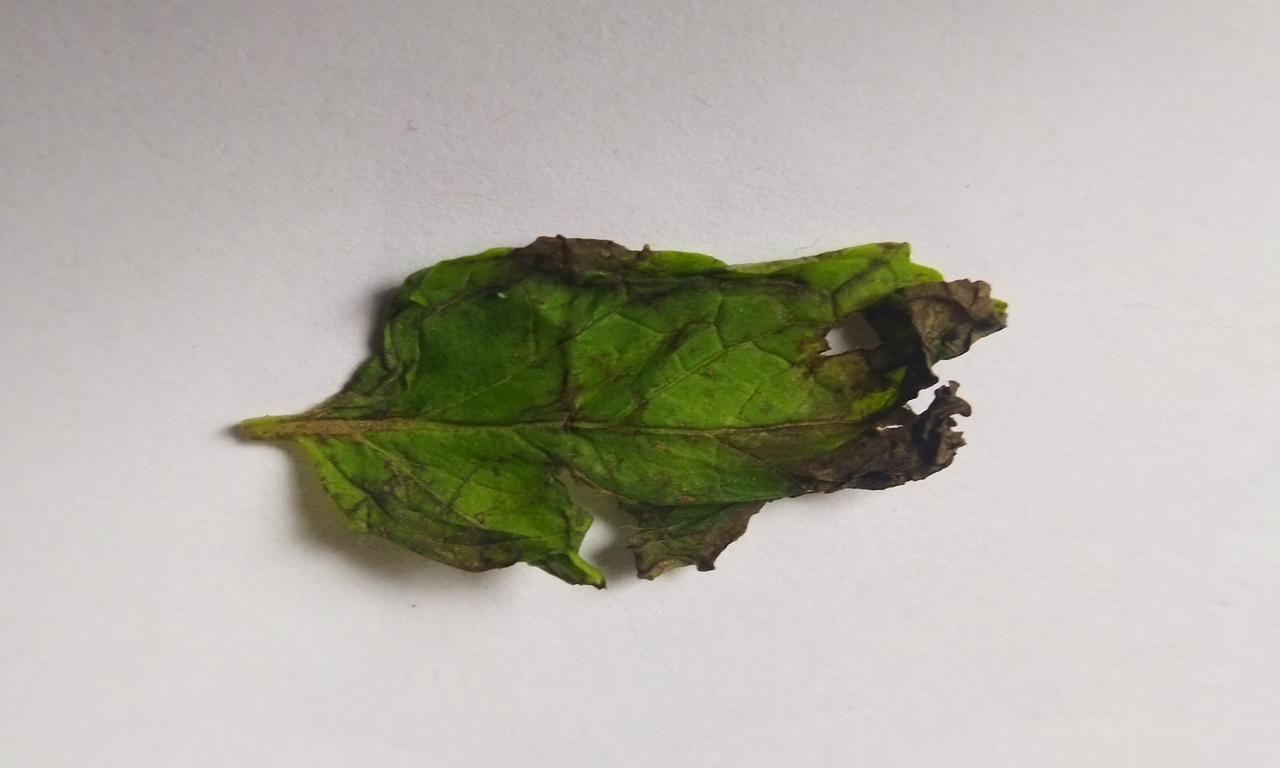
Label: Spoiled